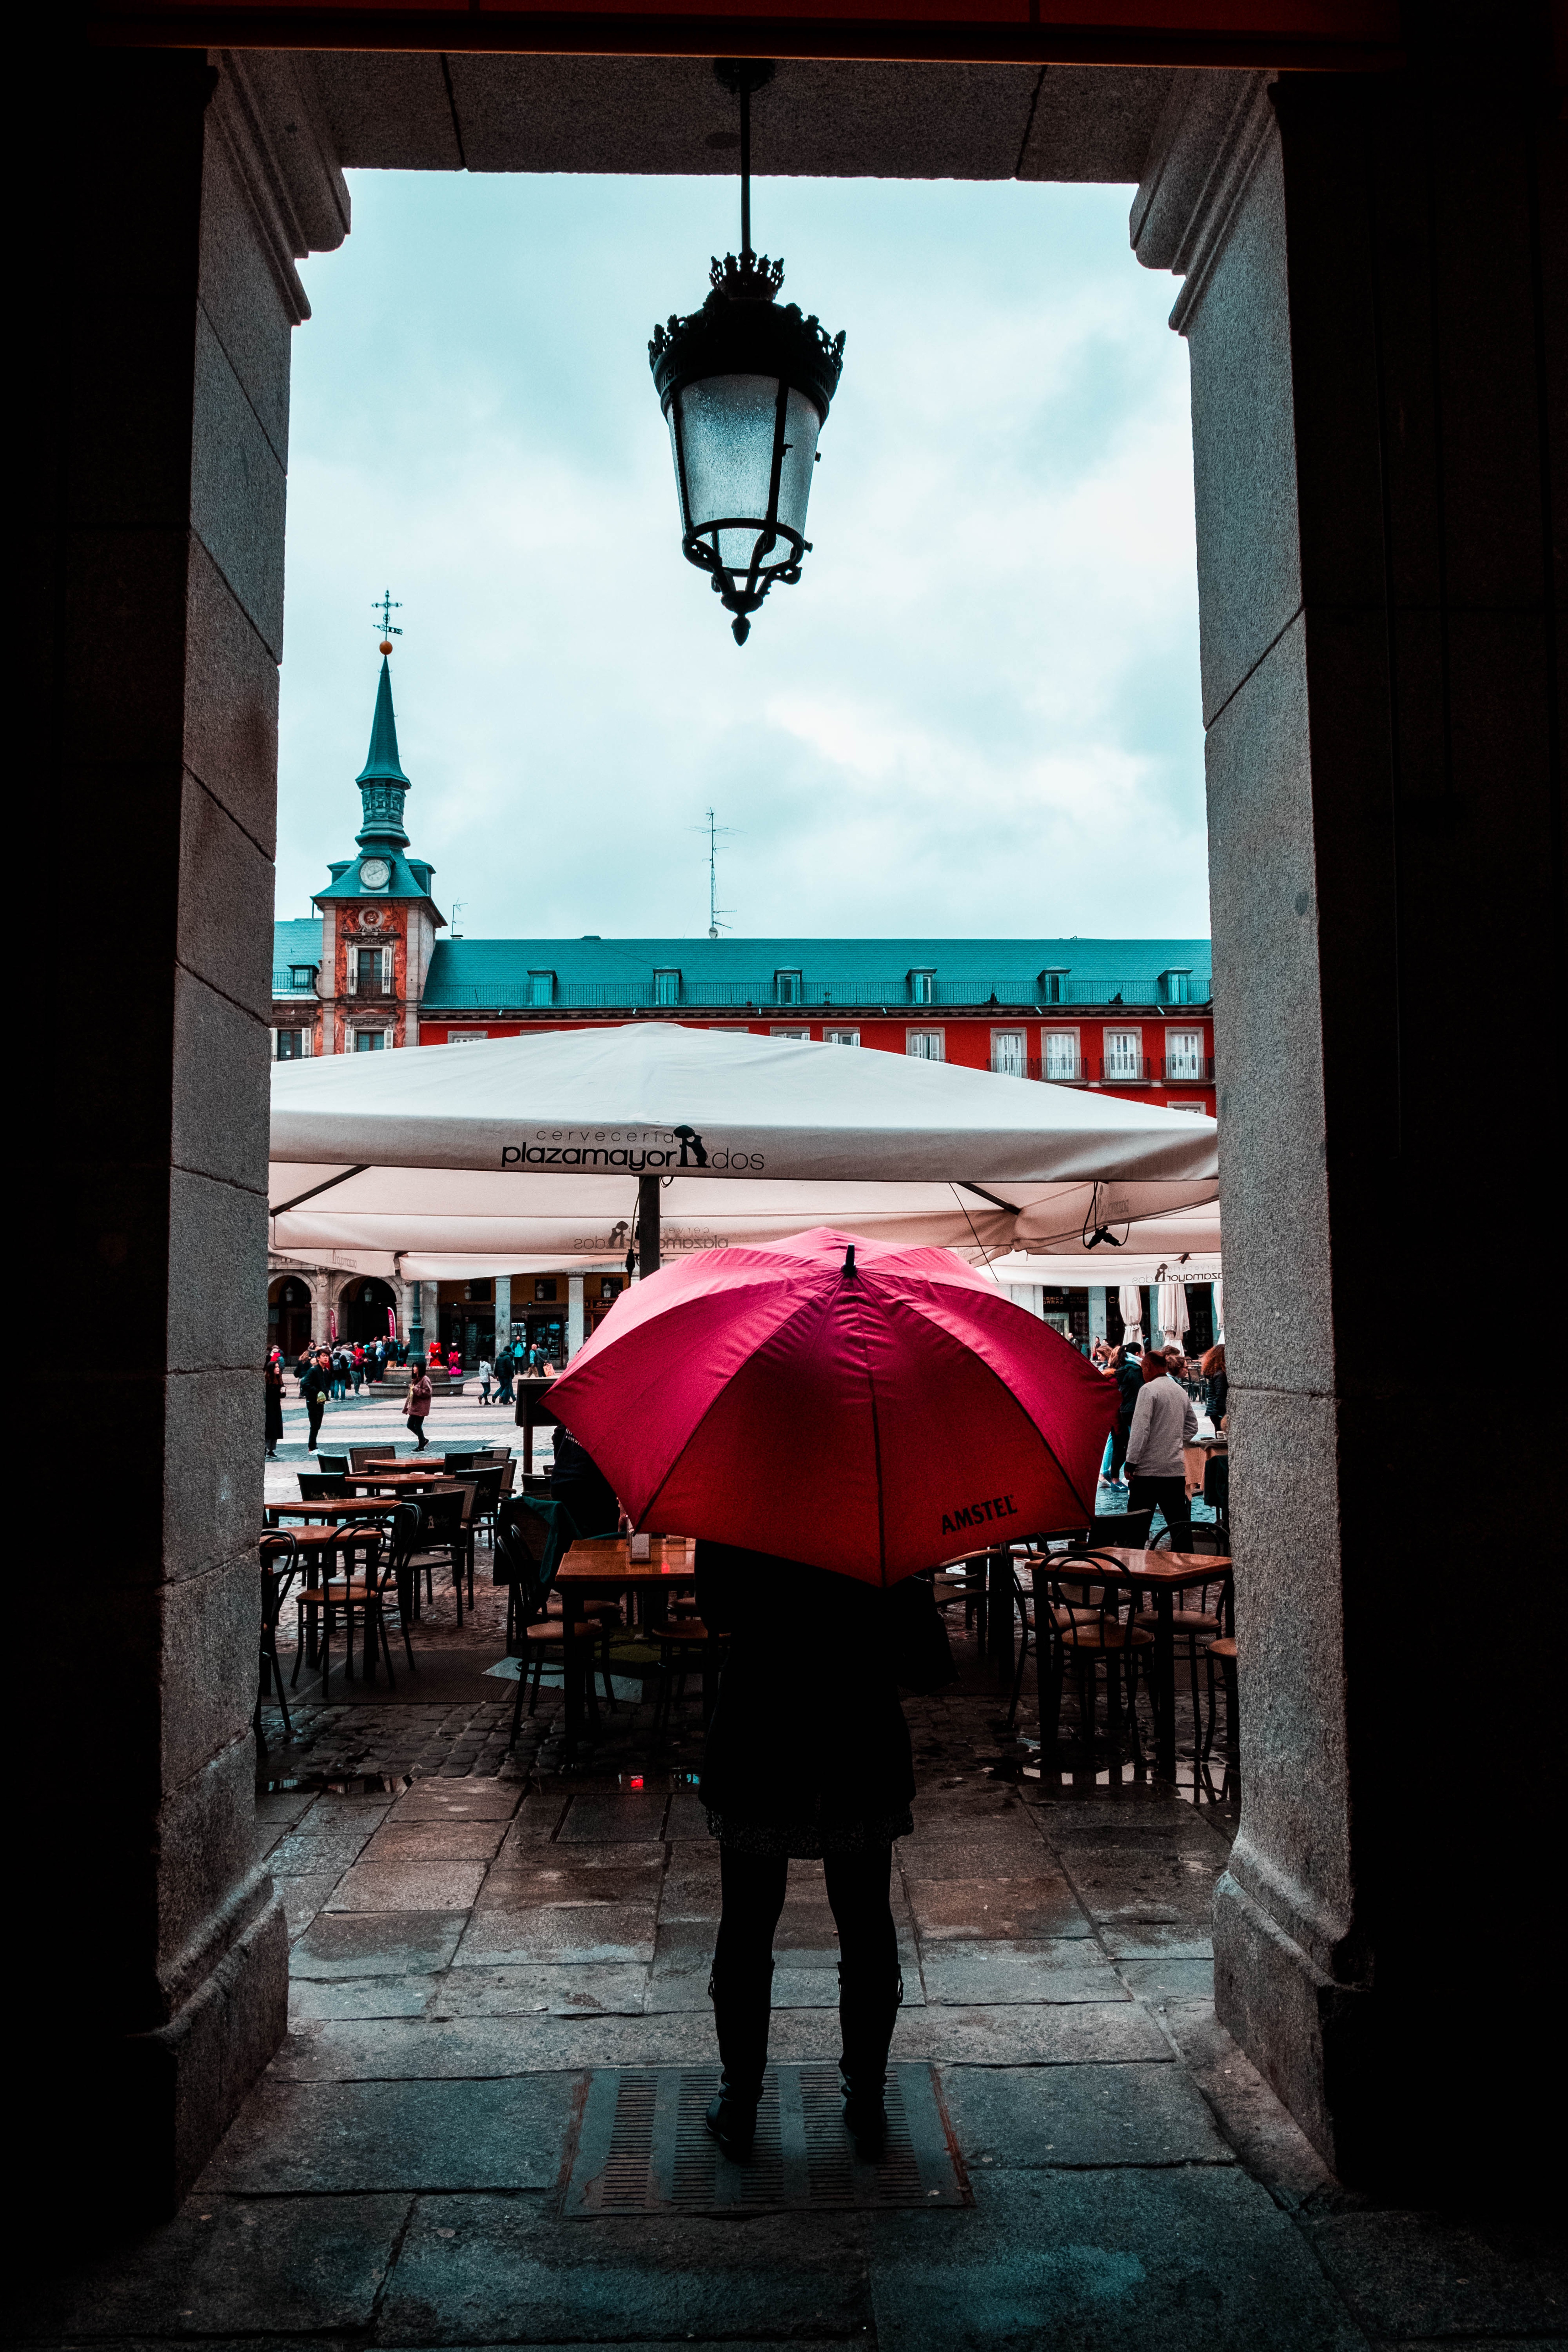
umbrella, red, sky, rain, lighting, snapshot, pink, building, architecture, street, fashion accessory, Tints and shades, city, photography, light fixture, window, magenta, tourism, shade, street light